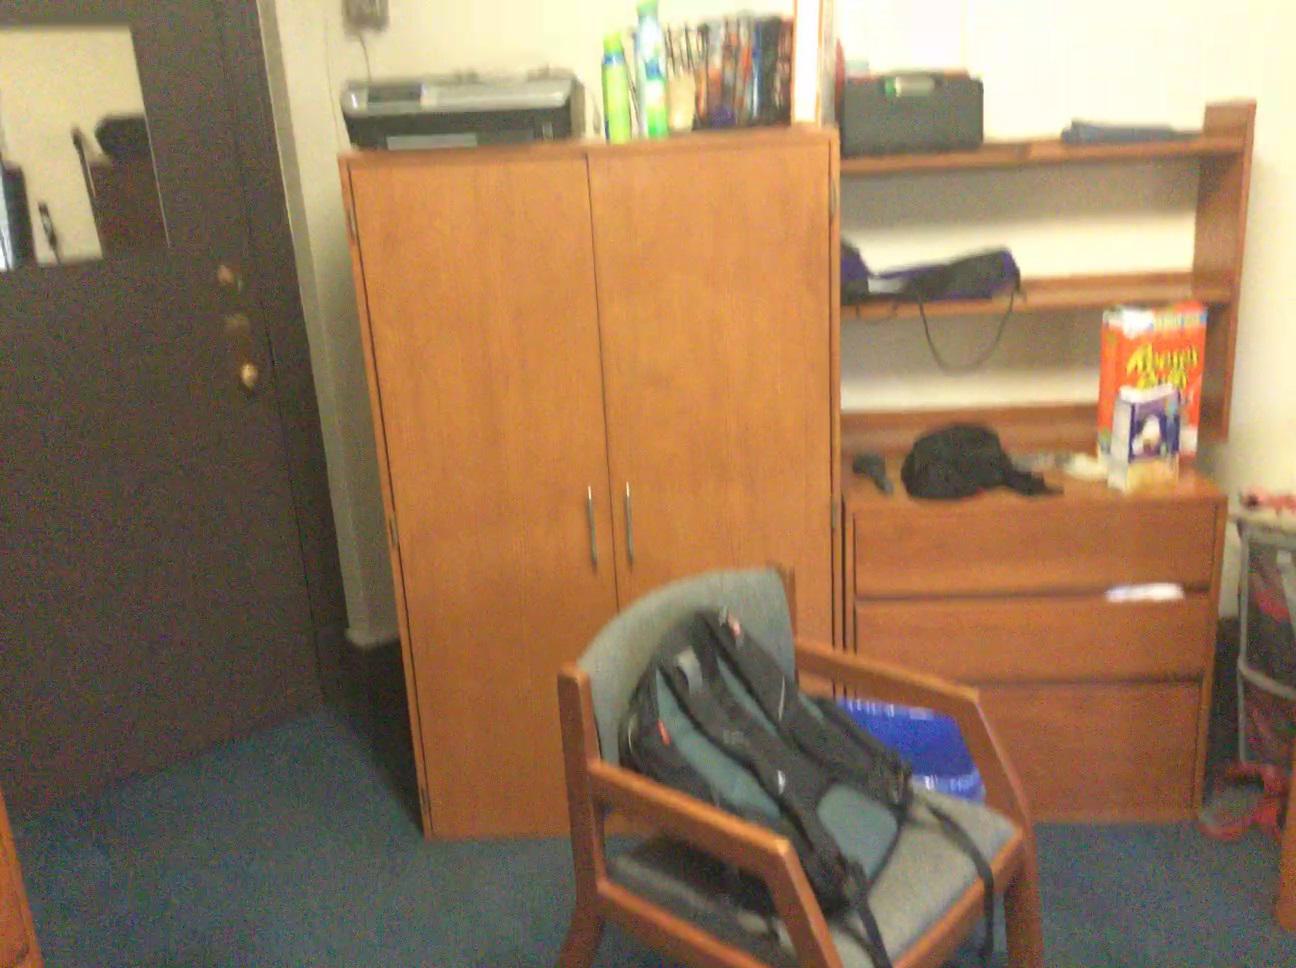
Question: Can the shelf fit on top of the door from the world's perspective? Final answer should be yes or no.
Answer: No